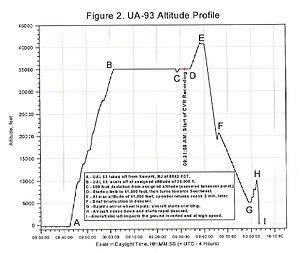
Le 11 septembre 2001, le vol 93 d'United Airlines, effectué sur un Boeing 757-200, est détourné par quatre terroristes d'Al-Qaïda et s'écrase au sol en Pennsylvanie après que les passagers, informés des attaques du World Trade Center et du Pentagone, ont tenté d'en reprendre les commandes. Cette révolte force les terroristes à s'écraser prématurément, tuant les 44 personnes à bord.